Tuladhar

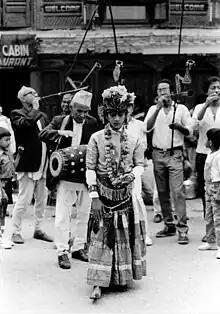
A Tuladhar boy performs the Kumha Pyākhan sacred dance.

Tuladhars observe an annual schedule of religious performances, devotional musical concerts and hymn singing sessions that are conducted at the community level. Among the prominent street performances are the Dāpā Thāyegu, Gunla Bajan Thāyegu and Bahidyah Bwayegu festivals.